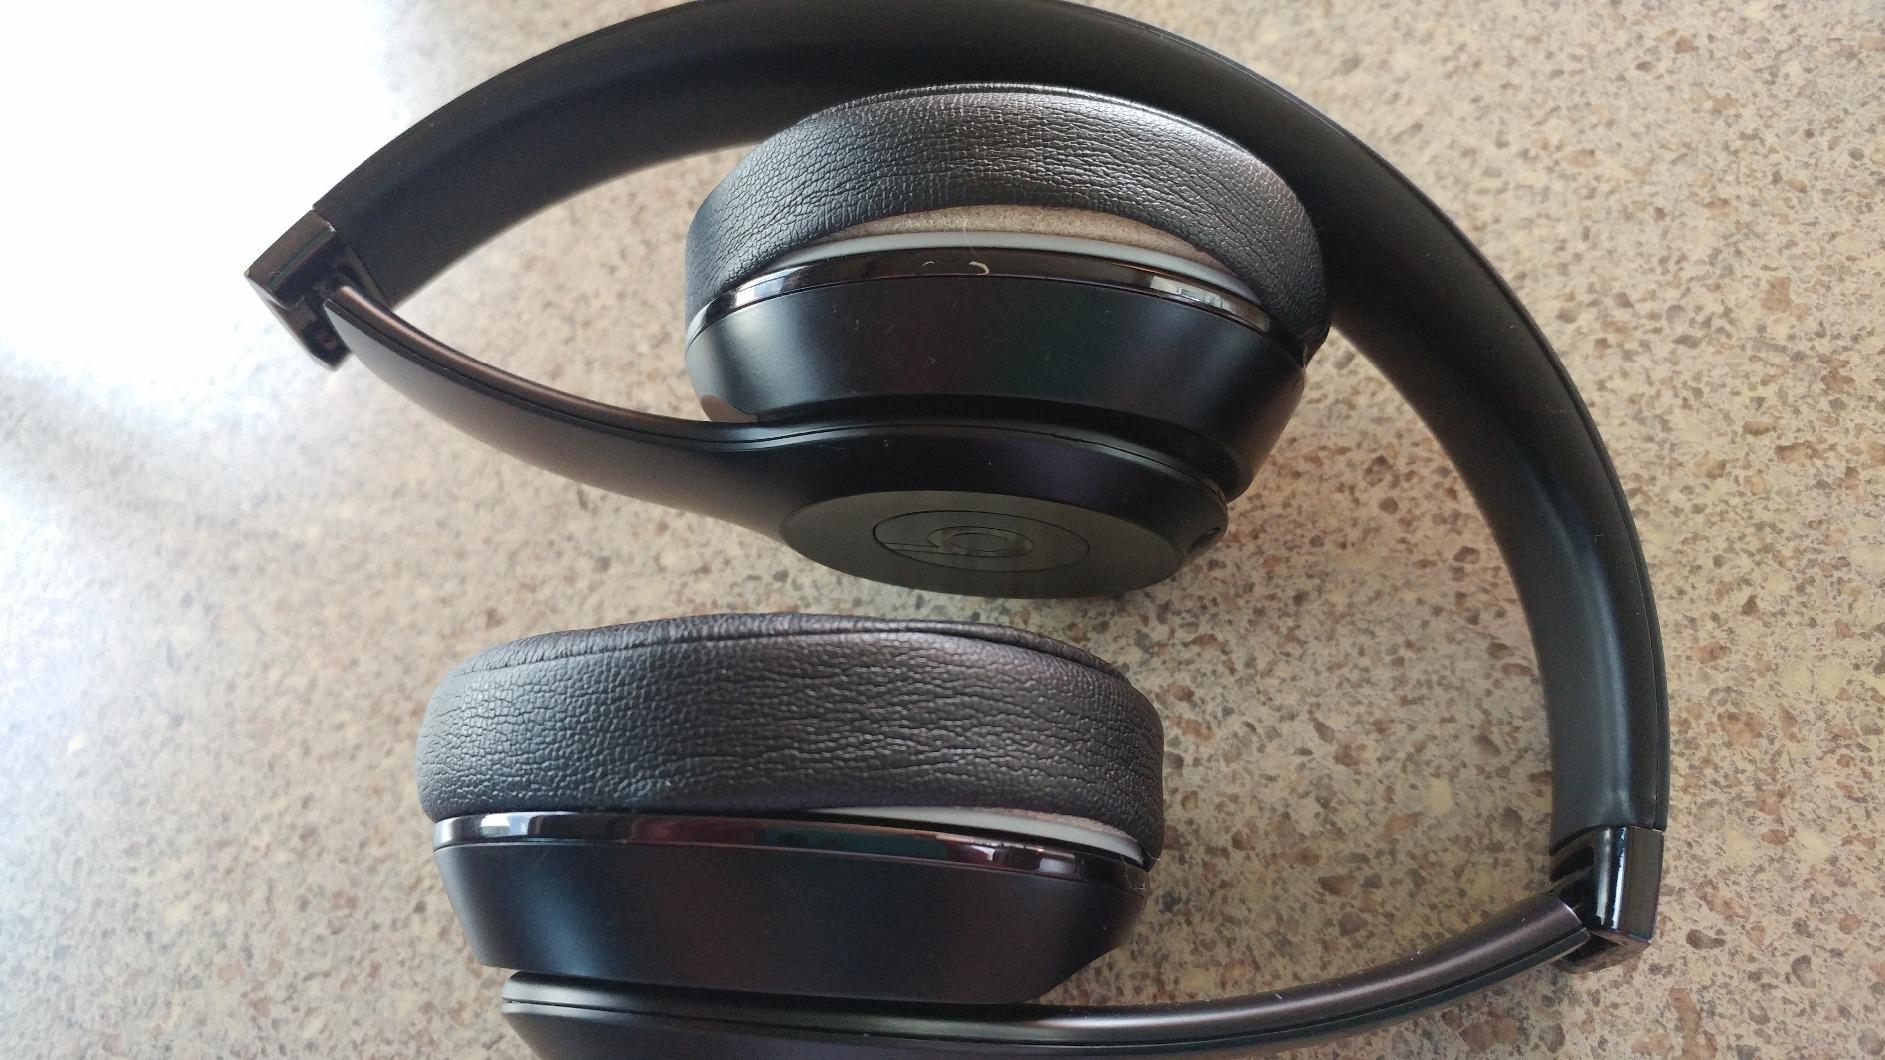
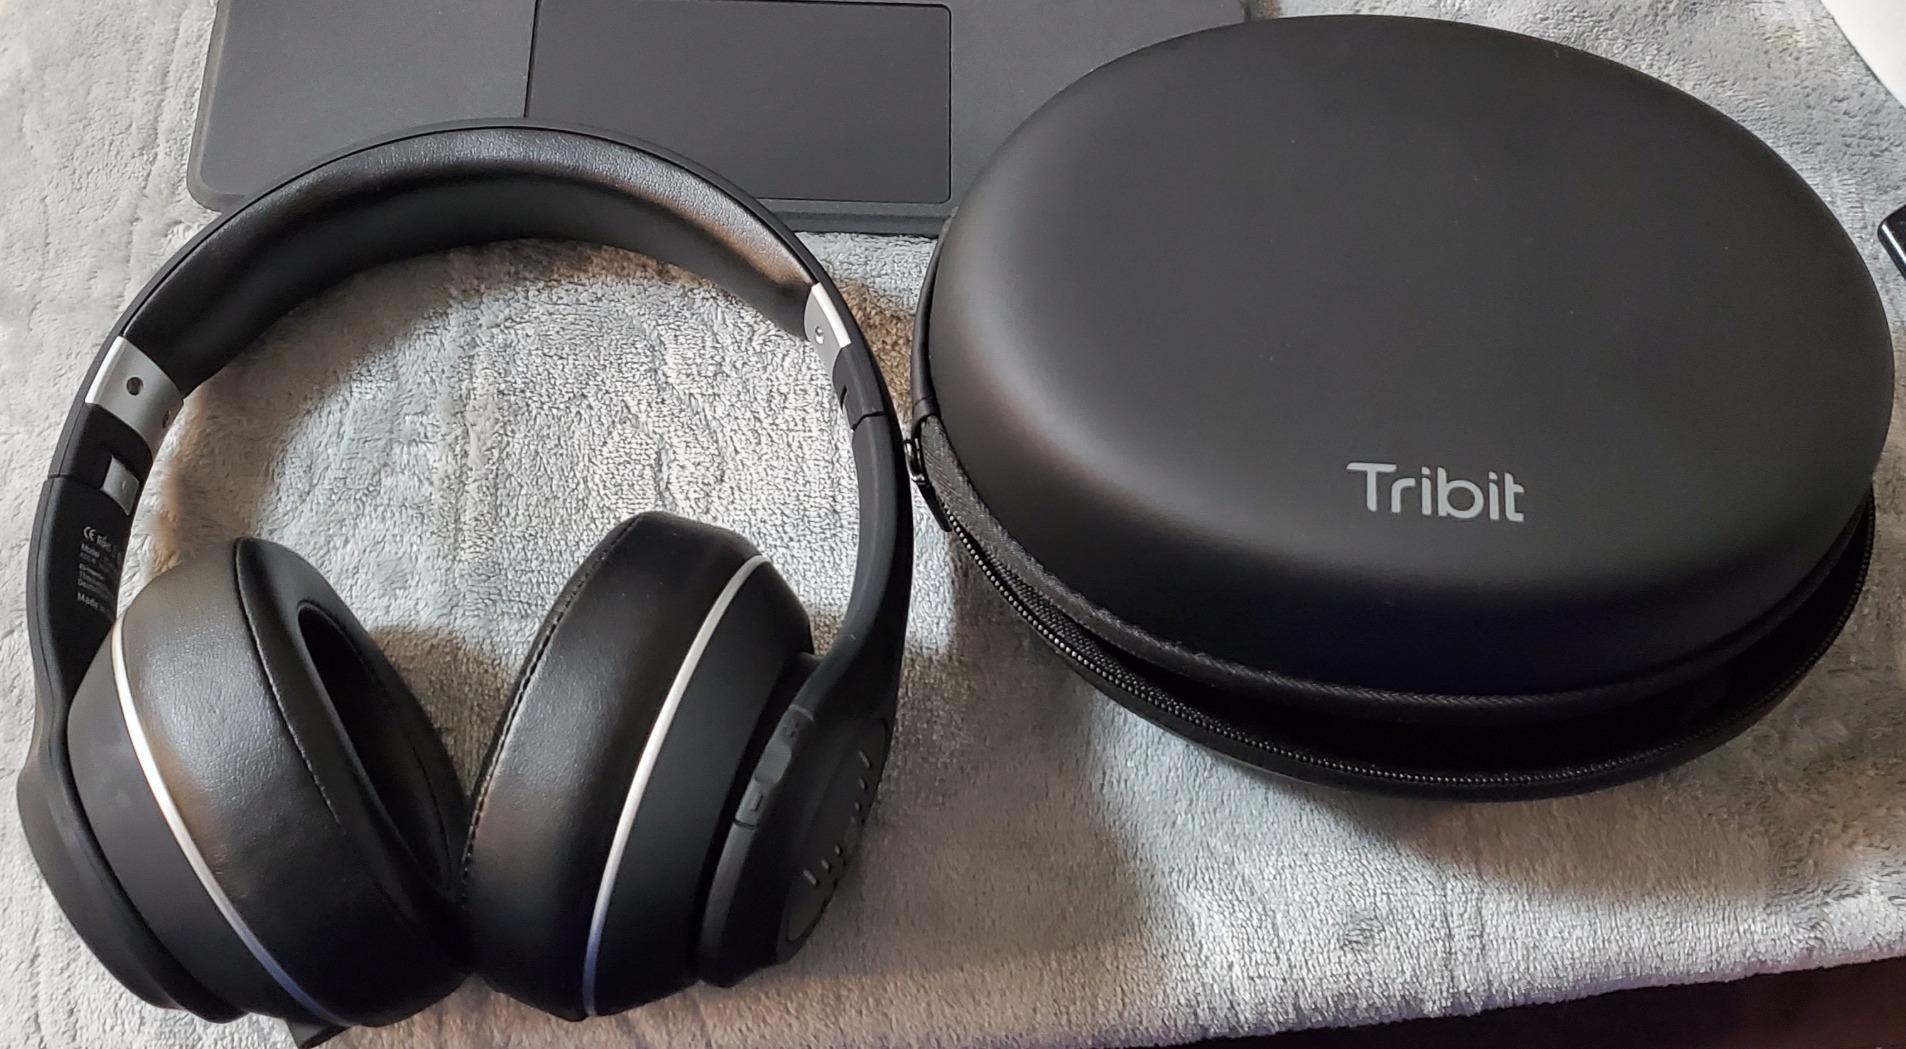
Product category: headphones
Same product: no